Paulinho Guerreiro

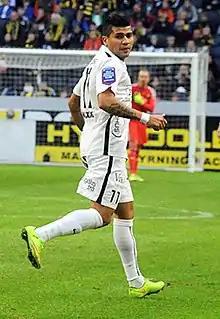
Paulinho playing for BK Häcken in 2015

Paulo José de Oliveira (born 9 March 1986), commonly known as Paulinho Guerreiro or simply Paulinho, is a Brazilian professional footballer who plays as a forward for São José.